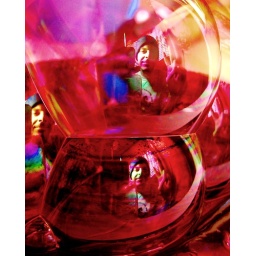
The red tones came from a red bed sheet I put over the day blinds.